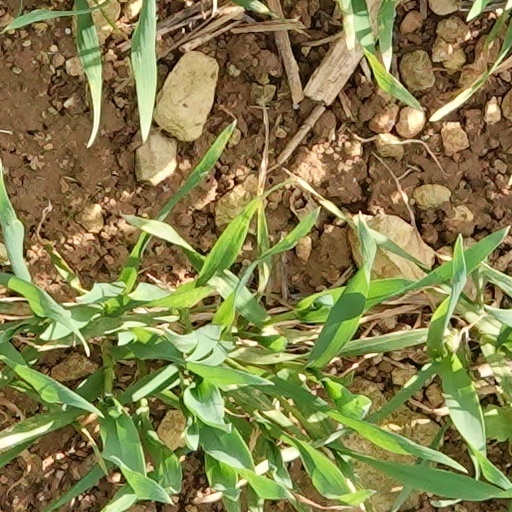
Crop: wheat